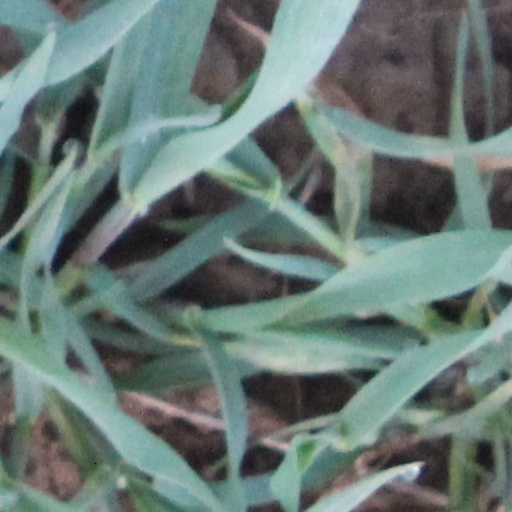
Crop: wheat